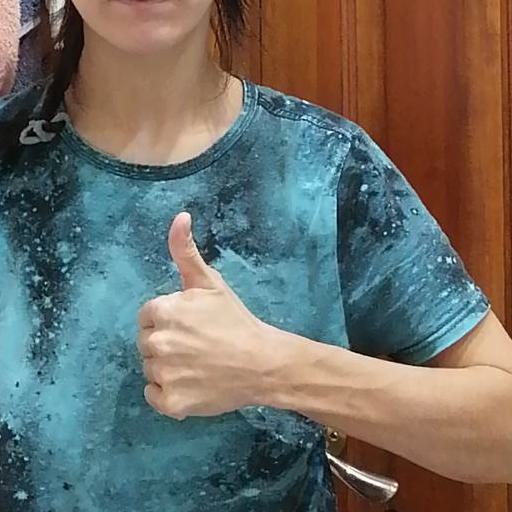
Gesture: like